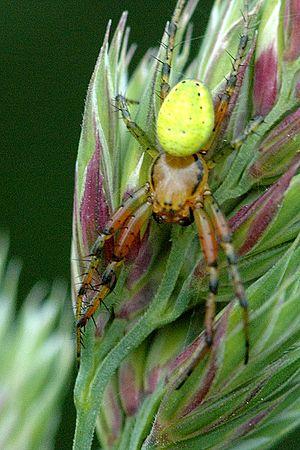
Araniella est un genre d'araignées aranéomorphes de la famille des Araneidae.